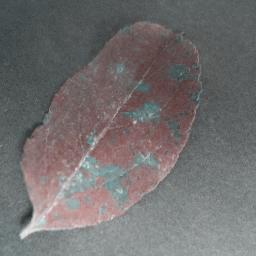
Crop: apple
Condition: cedar_rust